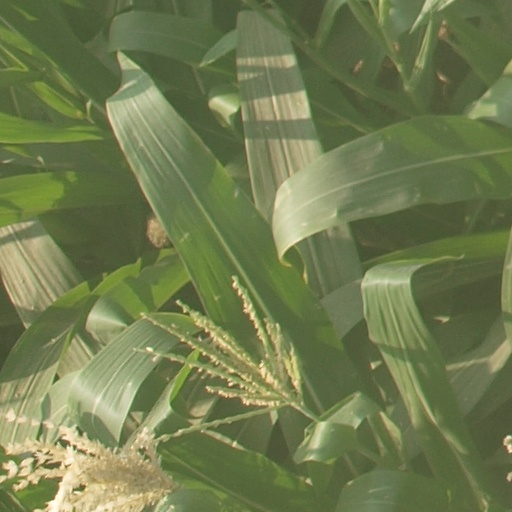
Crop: maize; corn